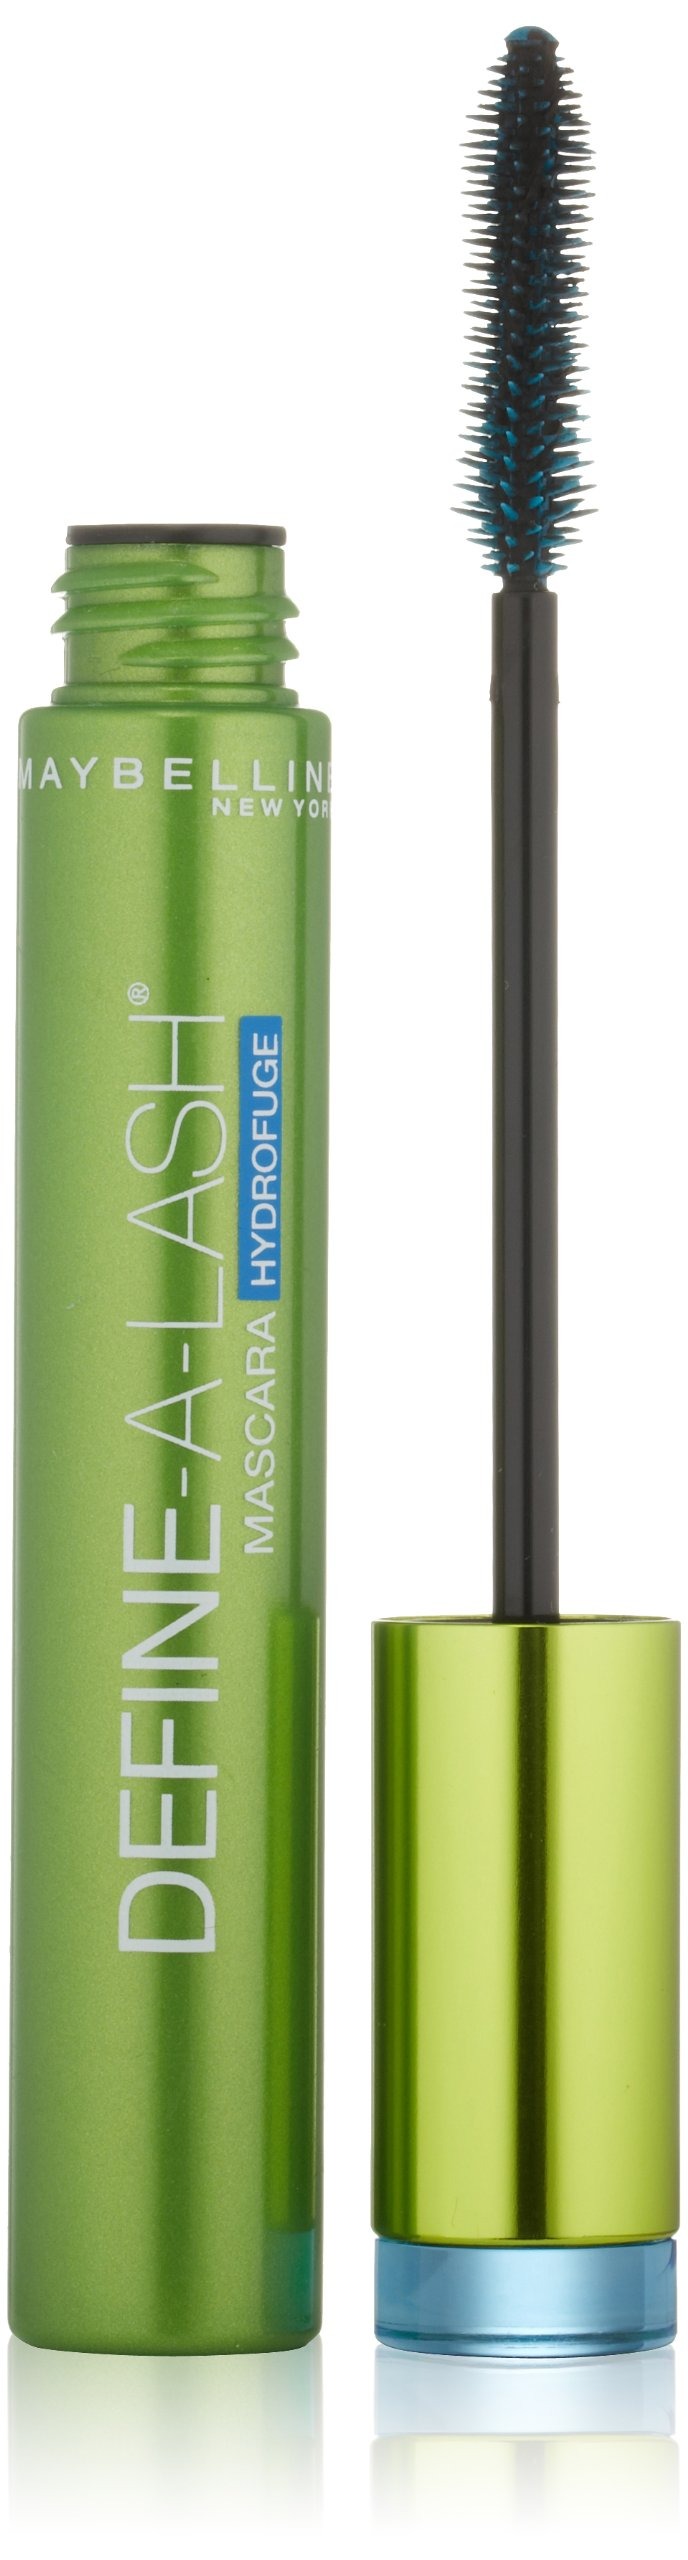
Item Name: Maybelline New York Define-A-Lash Lengthening Waterproof Mascara, Very Black 811, 0.22 Fluid Ounce
Bullet Point 1: Stunning length with clean definition and zero clumps
Bullet Point 2: Ophthalmologist tested and contact lens safe
Value: 0.22
Unit: Fl Oz

Price: 7.98